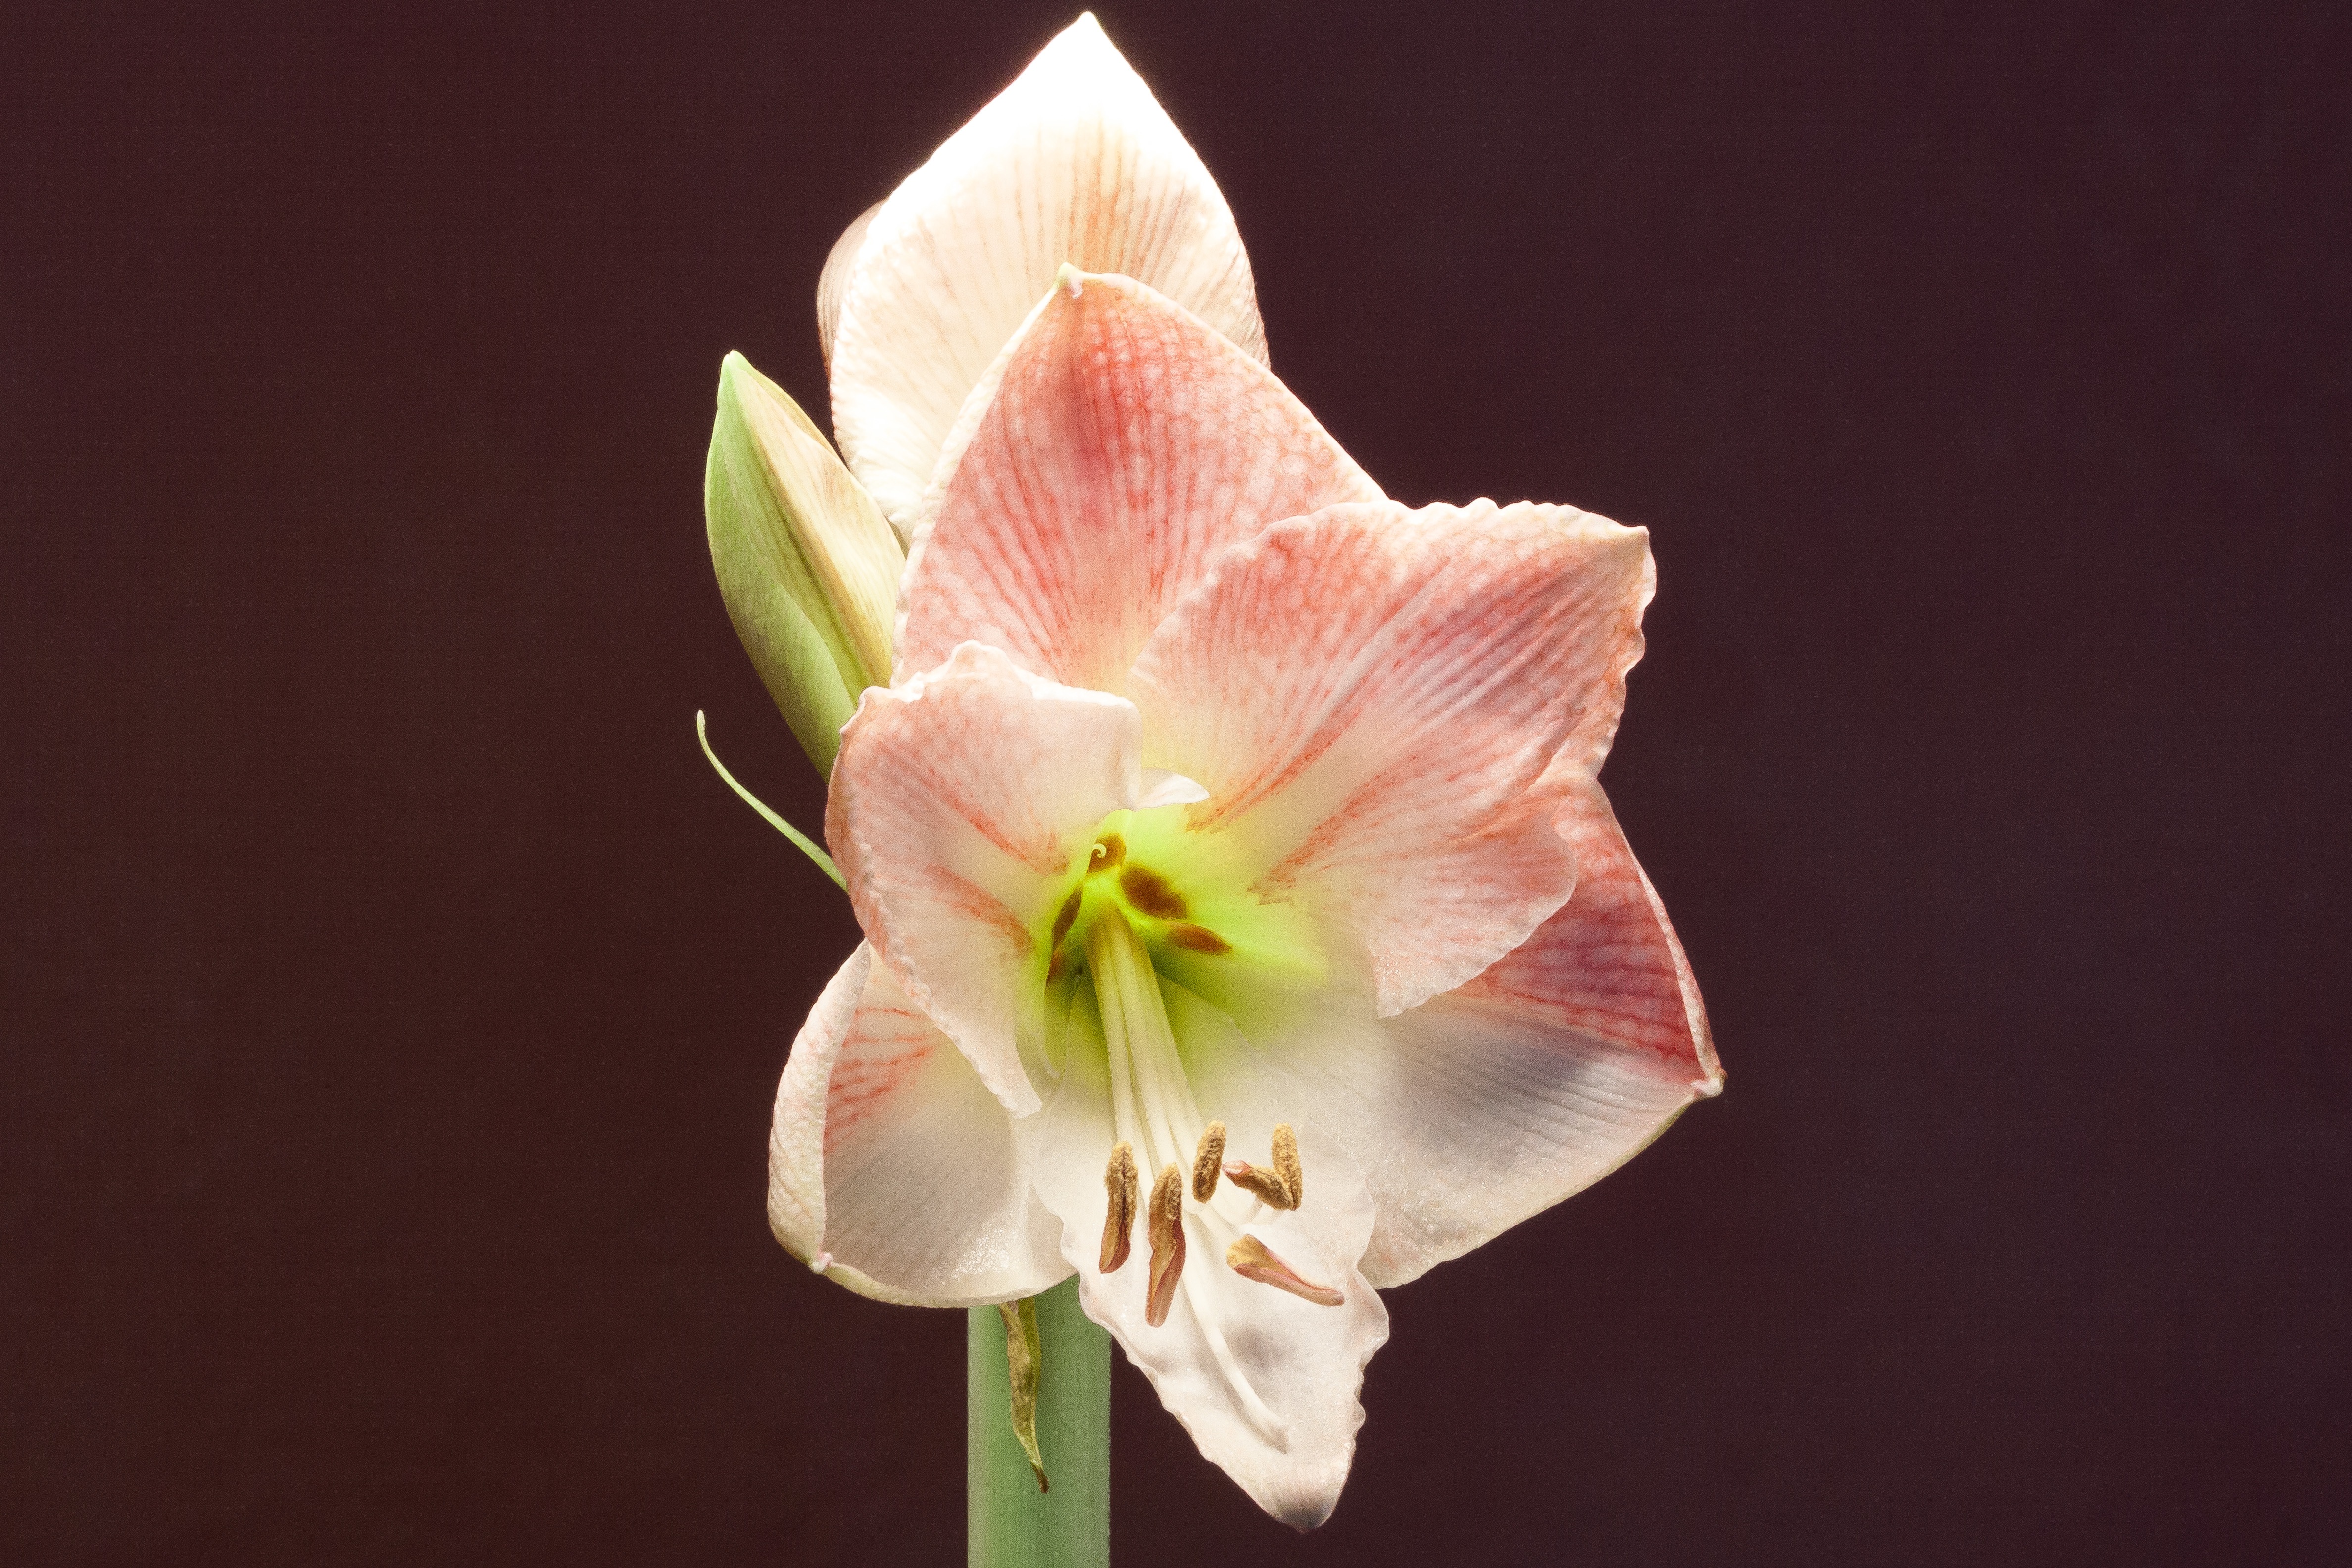
blossom, plant, white, photography, flower, petal, botany, pink, flora, orchid, flowers, close up, eye, gladiolus, amaryllis, macro photography, inflorescence, flowering plant, amaryllis plant, hippeastrum, plant stem, land plant, amaryllis belladonna